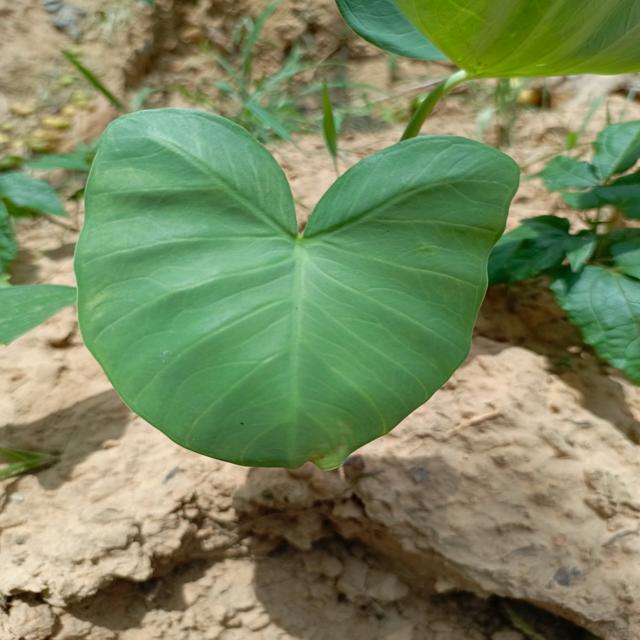
Label: Healthy